Biomineralization

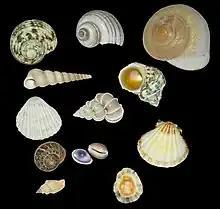
A variety of mollusc shells

The mollusc shell is a biogenic composite material that has been the subject of much interest in materials science because of its unusual properties and its model character for biomineralization. Molluscan shells consist of 95–99% calcium carbonate by weight, while an organic component makes up the remaining 1–5%. The resulting composite has a fracture toughness ≈3000 times greater than that of the crystals themselves. In the biomineralization of the mollusc shell, specialized proteins are responsible for directing crystal nucleation, phase, morphology, and growths dynamics and ultimately give the shell its remarkable mechanical strength. The application of biomimetic principles elucidated from mollusc shell assembly and structure may help in fabricating new composite materials with enhanced optical, electronic, or structural properties.